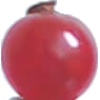
Label: Redcurrant 1